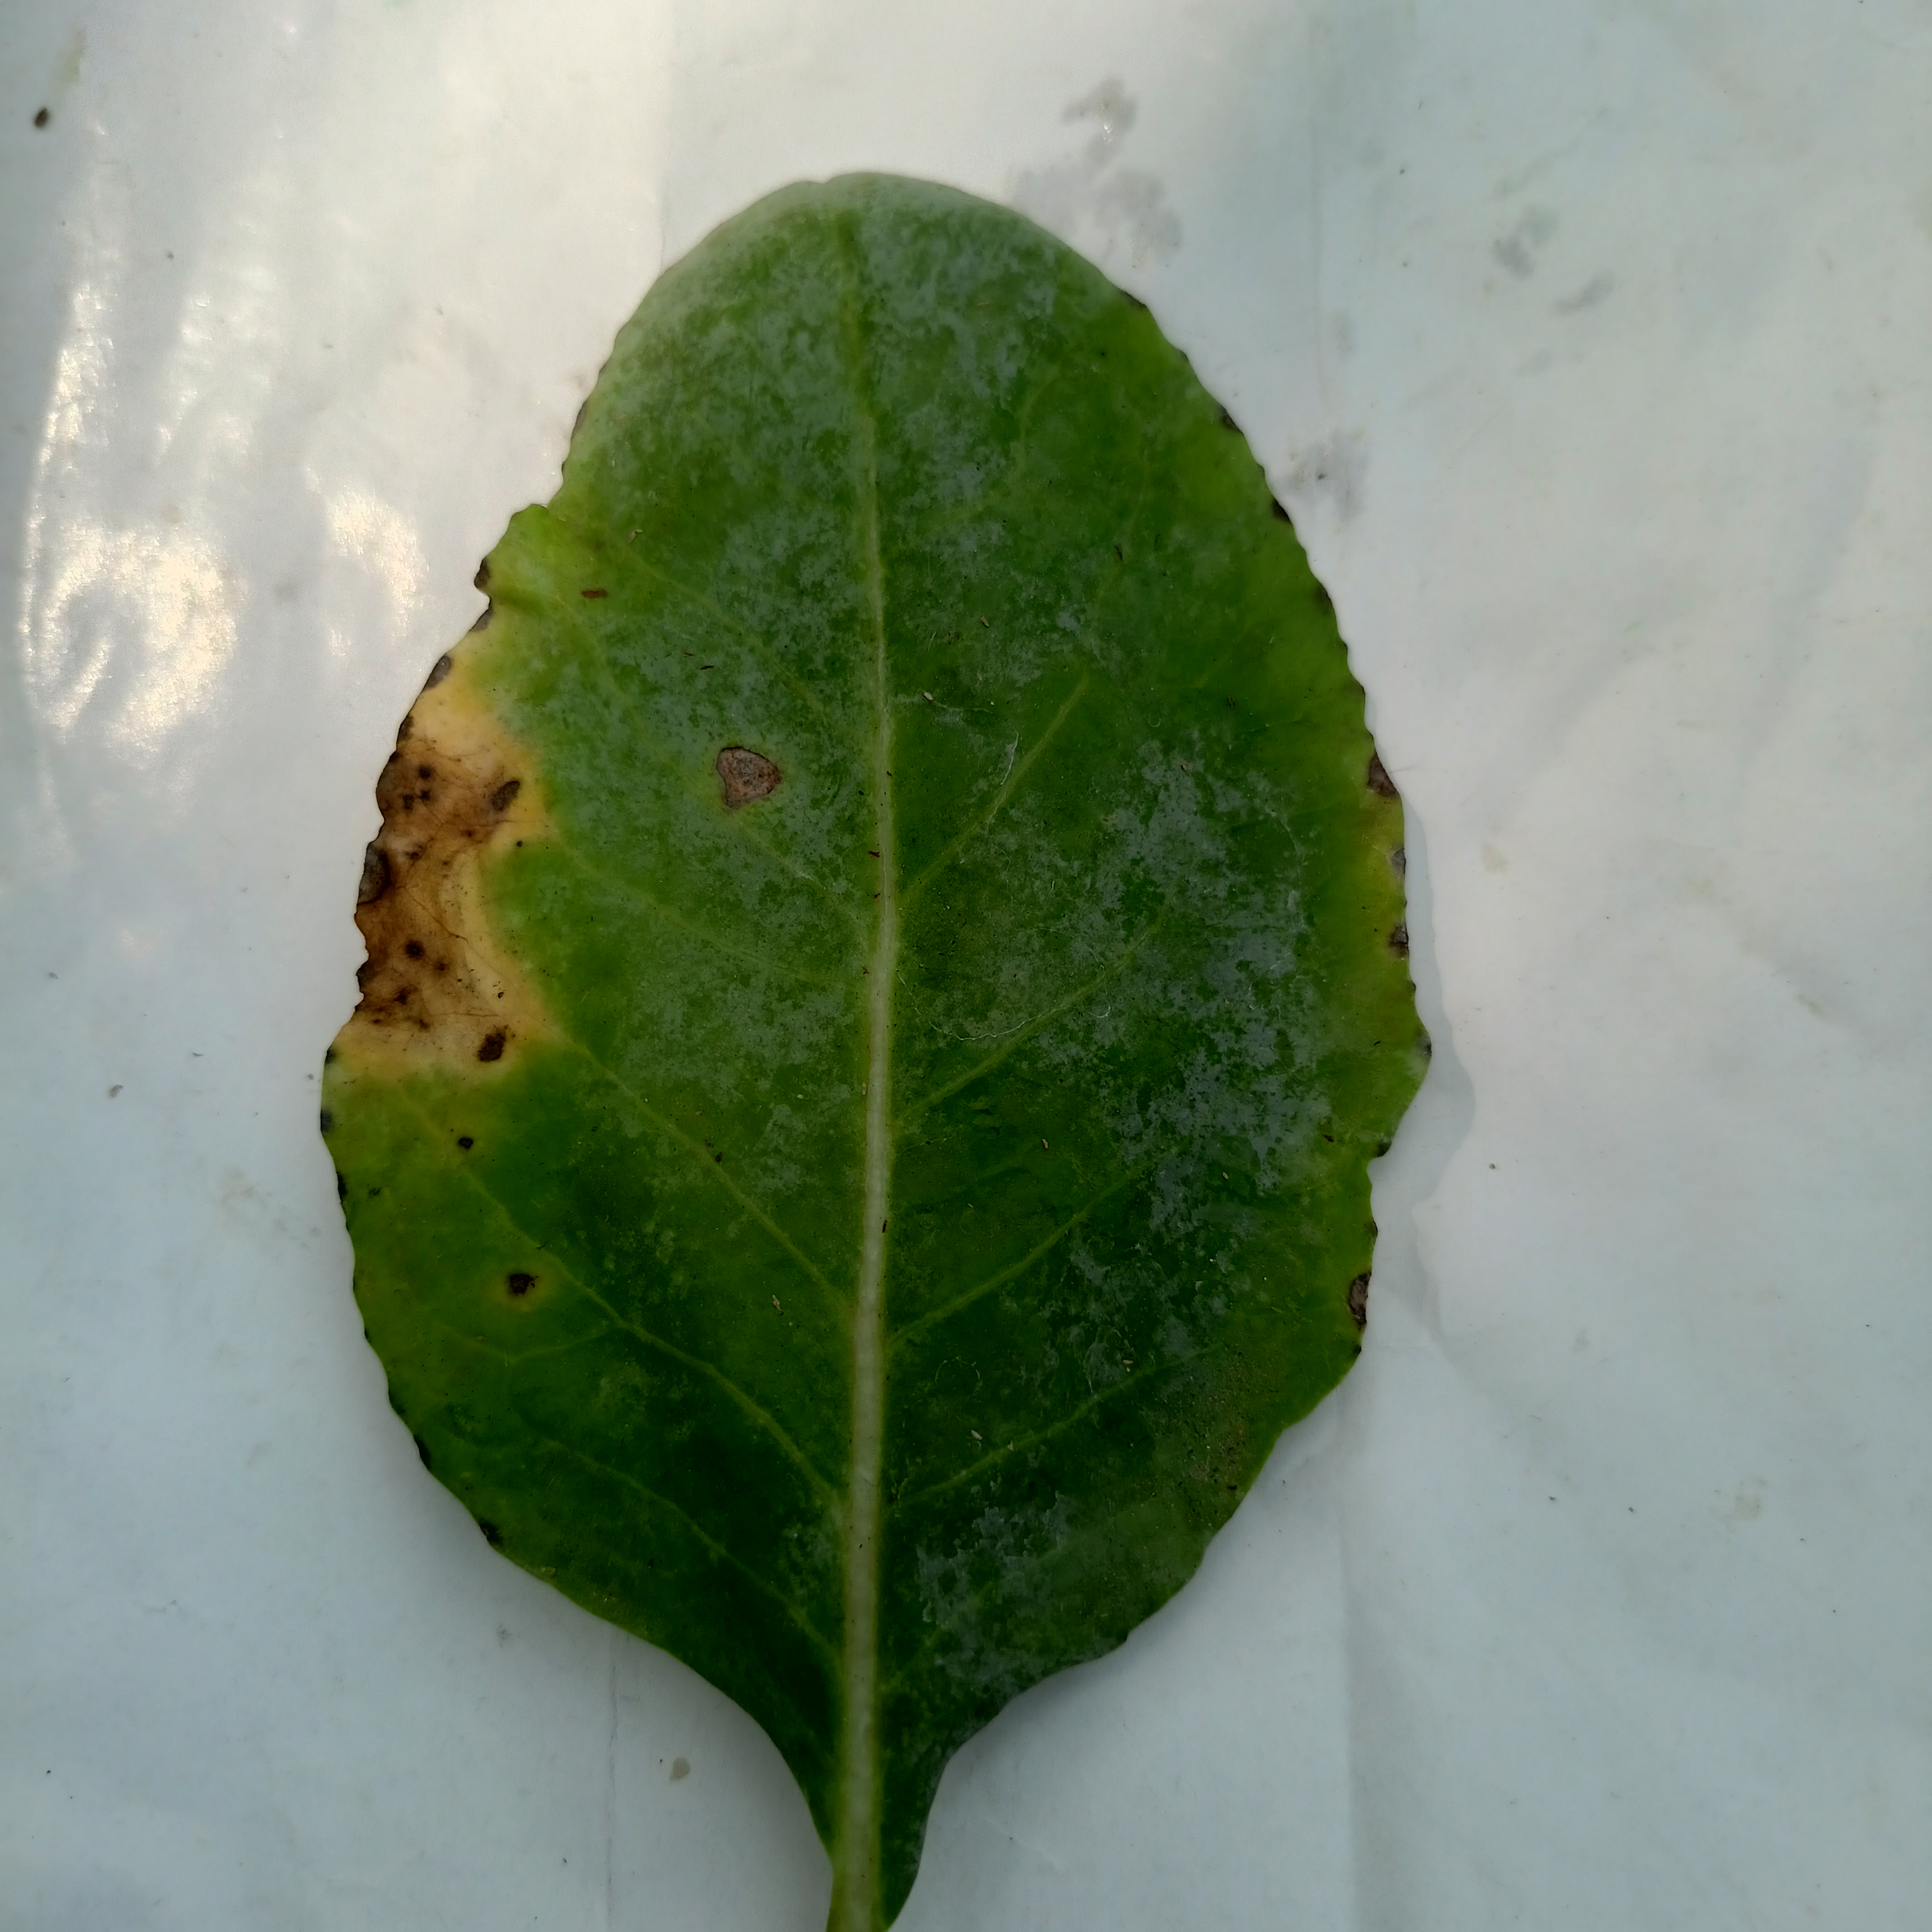
Label: Black Rot